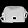
Label: Bag